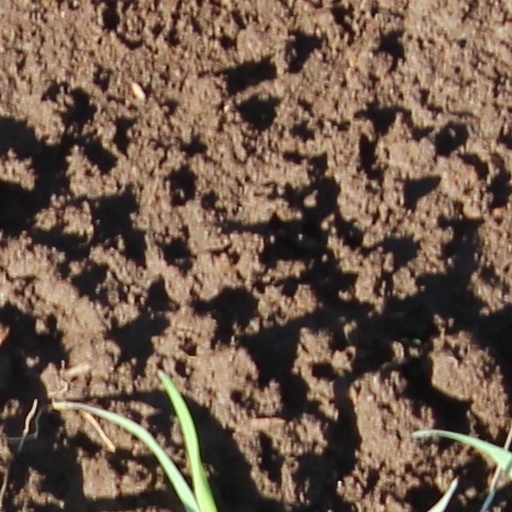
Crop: wheat